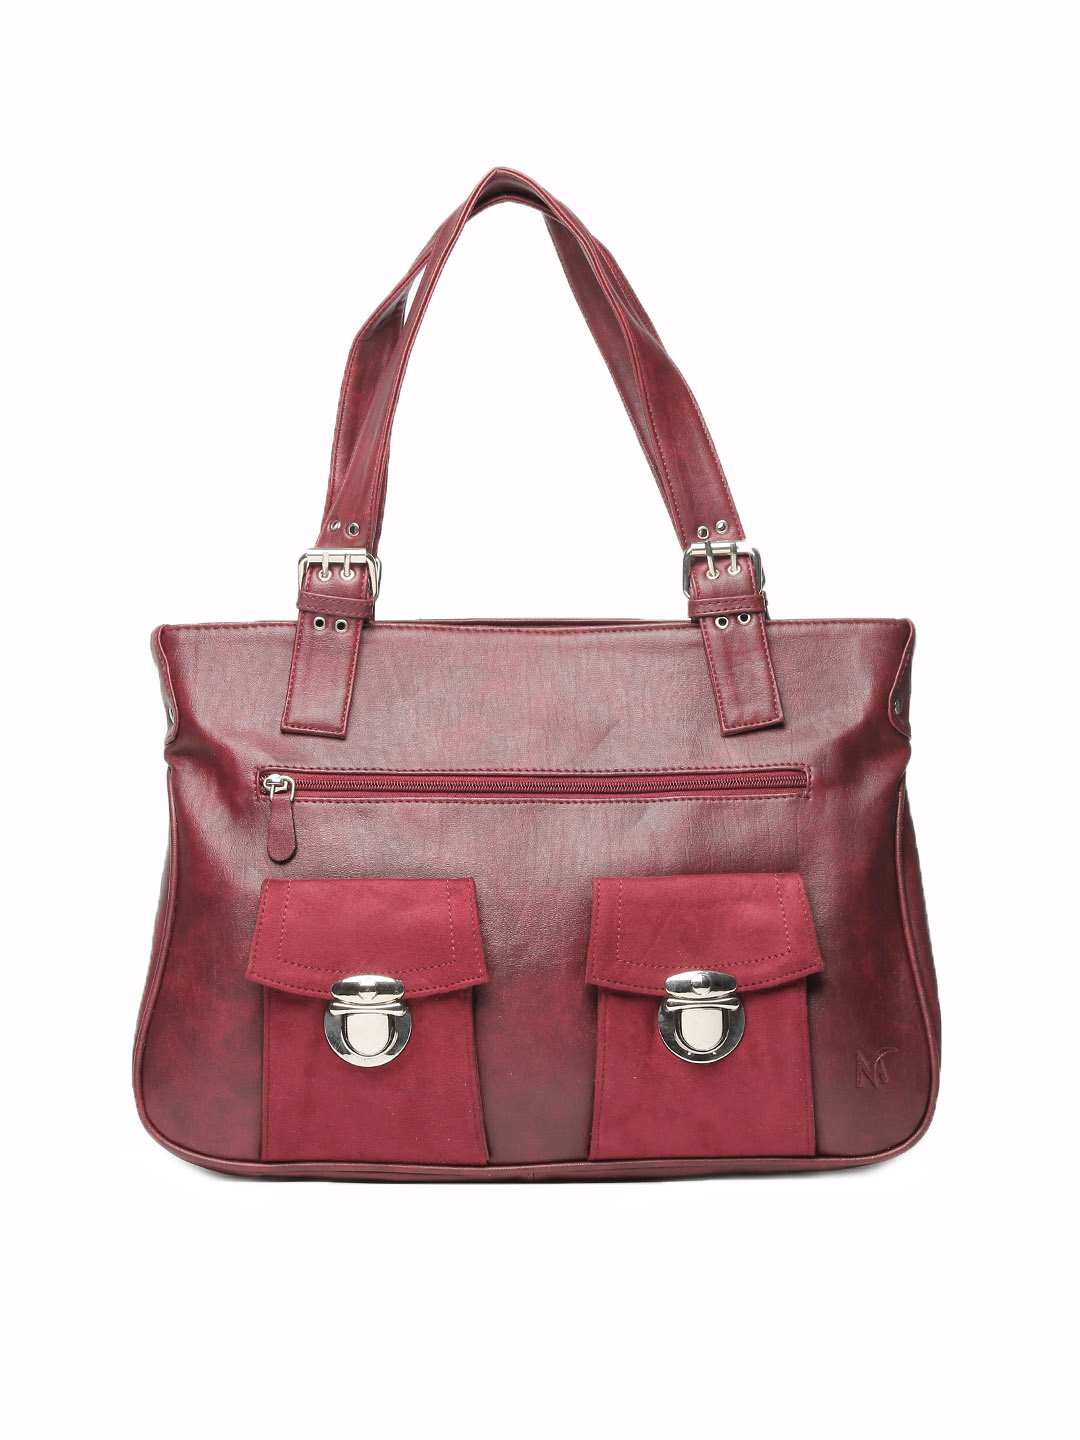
Murcia Women Maroon Handbag
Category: Accessories / Bags / Handbags
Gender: Women
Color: Maroon
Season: Summer 2012
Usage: Casual